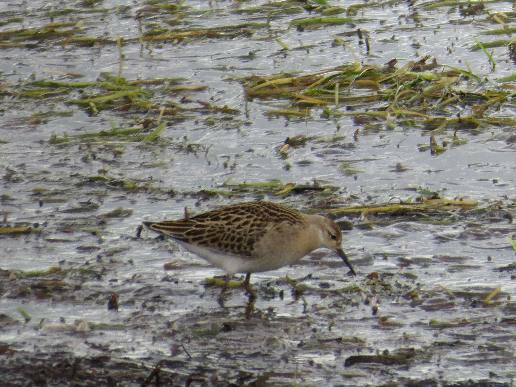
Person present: No